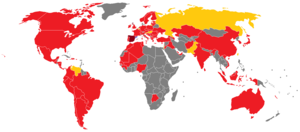
Cette carte indique la position des pays composant la communauté internationale face à la déclaration d'indépendance de la Catalogne.